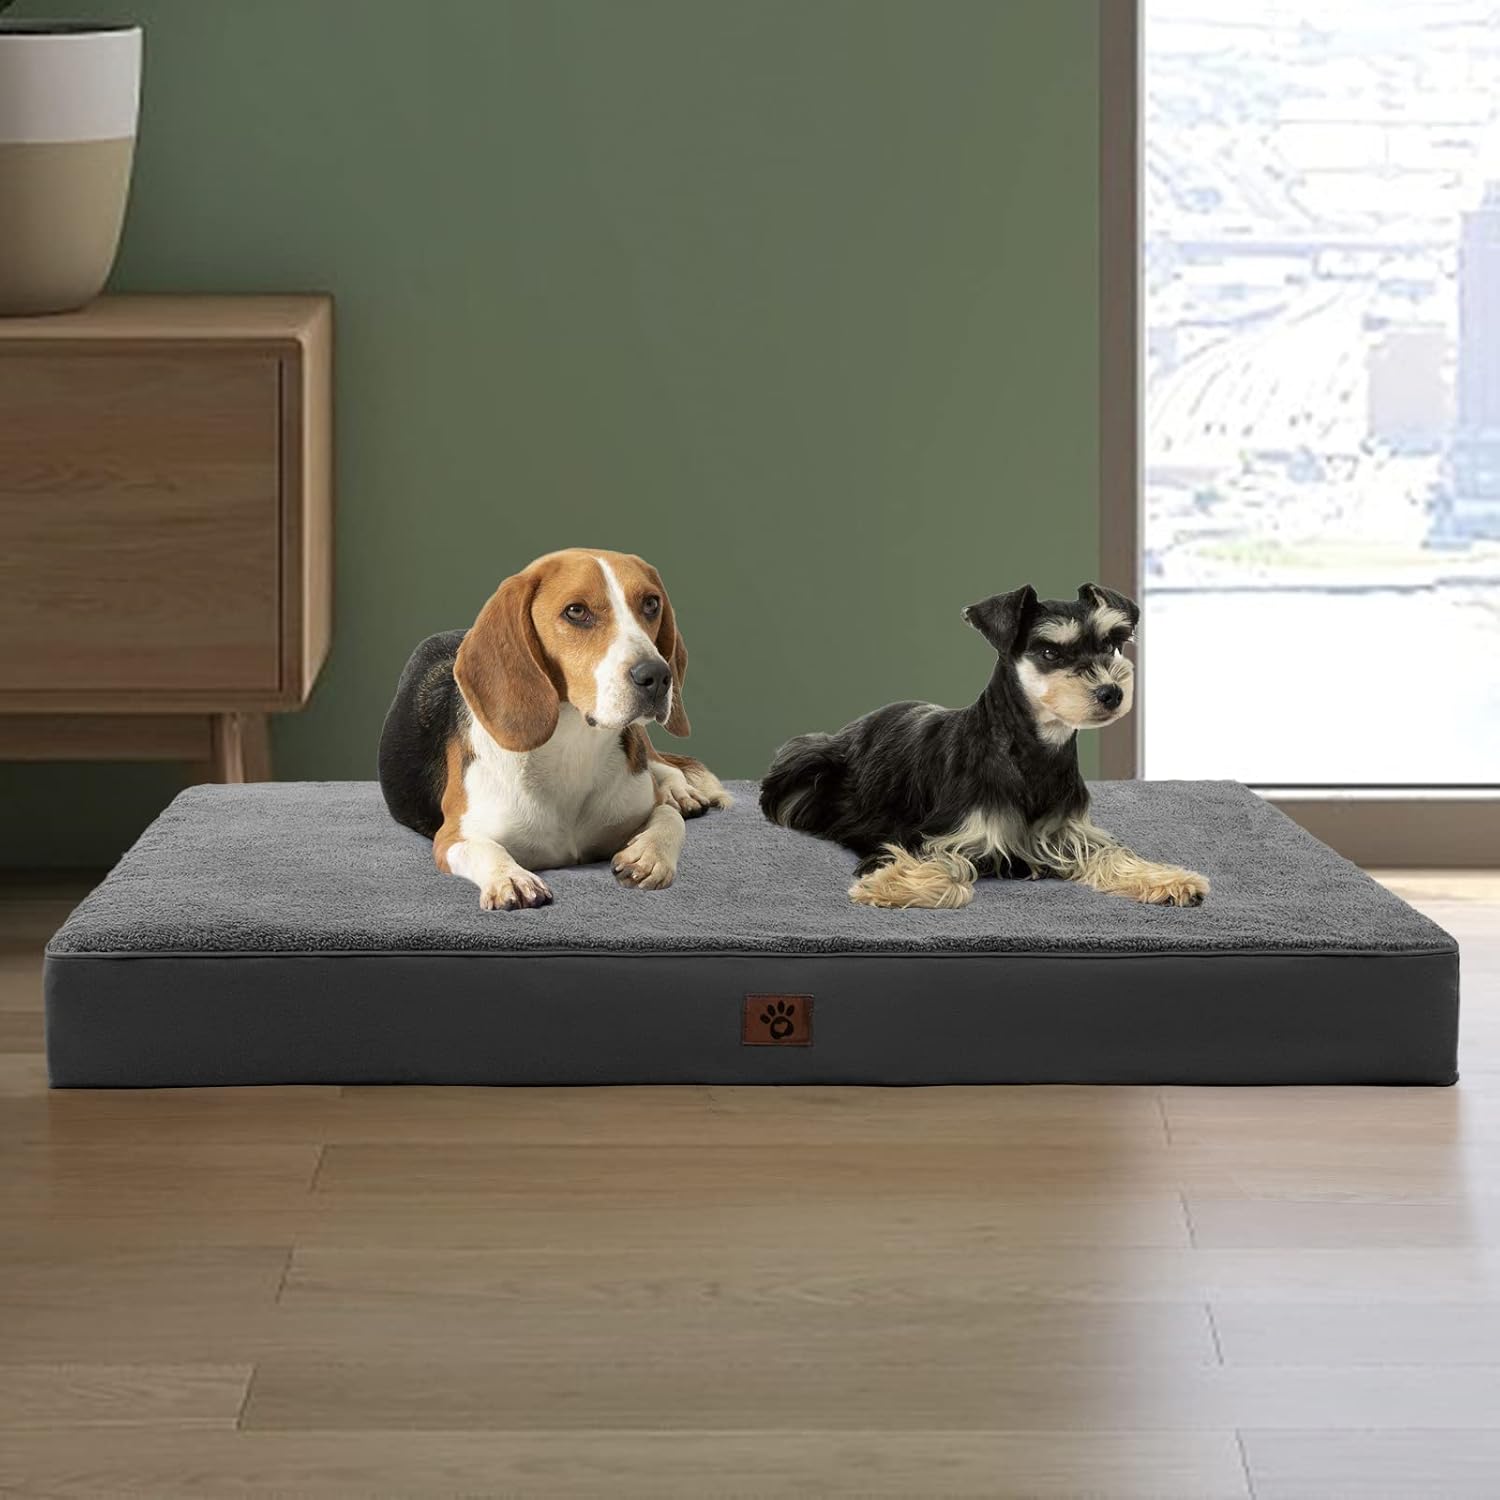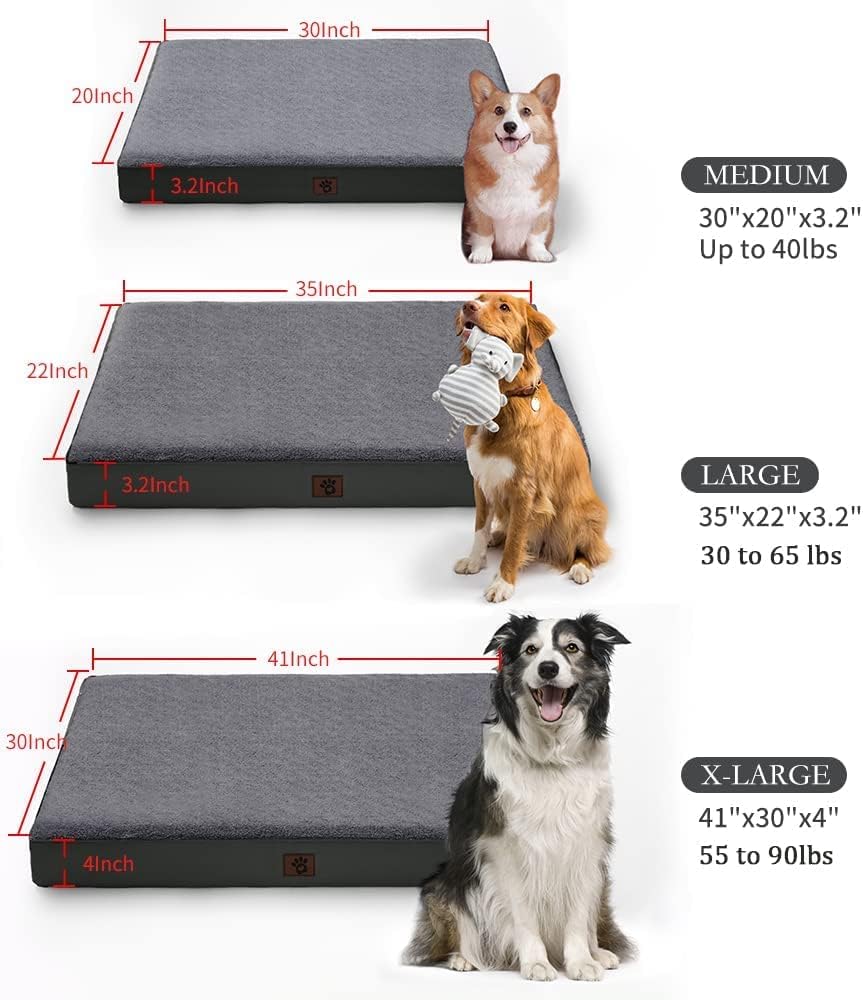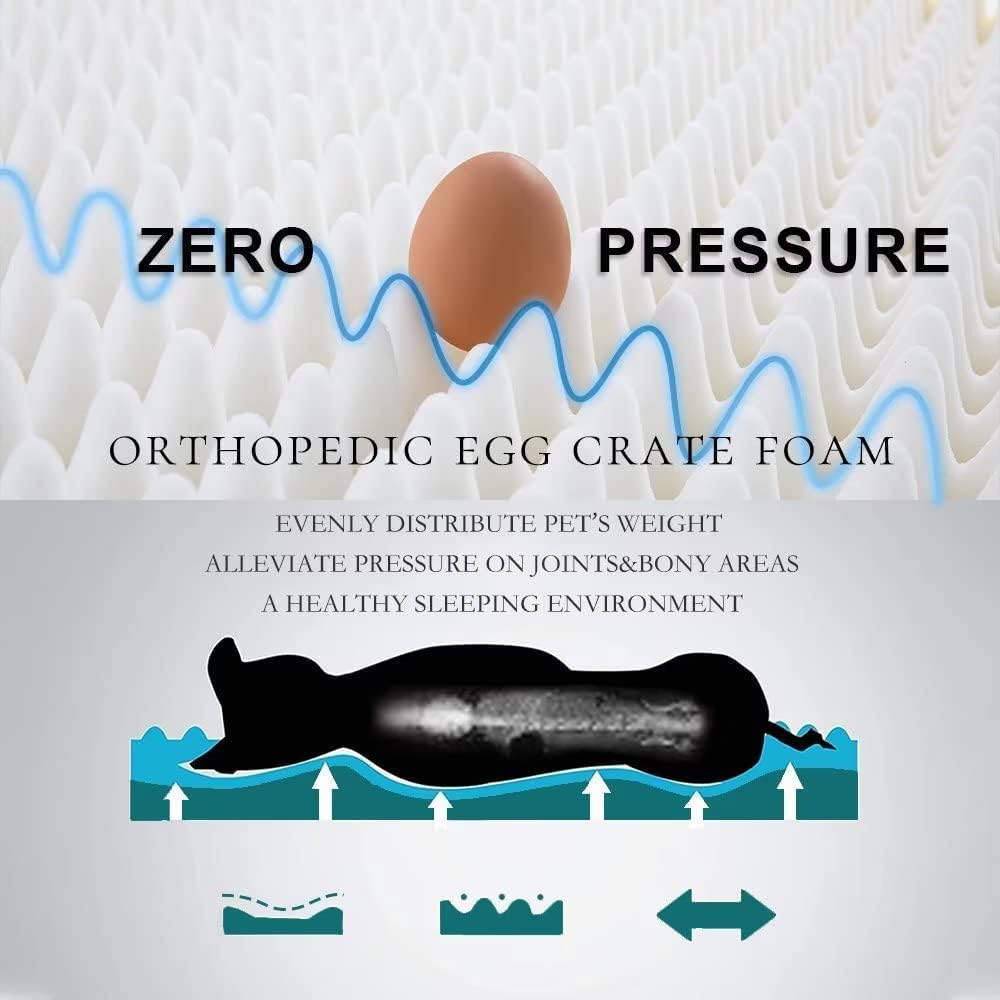
SONORO KATE X-Large Orthopedic Dog Bed for Large Dogs,Egg-Crate Foam Dog Bed for Crates (X-Large, Dark Grey)
Category: Pet Supplies
SONORO KATE Dog Bed , Removable Washable Cover, Waterproof Lining
Features: ORTHOPEDIC DOG BED - 4'' thick orthopedic egg-crate support foam distributes your dog's weight to help relieve pressure and creates added support for spine, muscles and joints when resting and relaxing on the pet bed.Delicate edge, firm and durable, avoid your puppy digging into the stuffings | GOOD FOR CALM AND SLEEP - It has soft coral velvet on the surface and comfortable foam inside. The dog bed with a short plush top provides a comfortable environment for the crate and is not easy to stick pet hair. Comfortable dog pads can create a healthy sleeping environment and help them calm down. | WASHABLE AND ZIPPER - The cover is equipped with a zipper, which can be disassembled for machine washing. It is easy to clean hair and other sundries. Regular cleaning can avoid dirt, provide a comfortable environment for pets. NOTE: The pillow can not washable.And please Gentle washing ,Tumble Dry Low to the cover. | HIGH-QUALITY MATERIALSIT - The cover is made by durable Oxford , which is durable, bite resistant and waterproof, and the inside is Egg Crate Foam, which is very safe for the elderly and disabled pets. All materials used for this dog pillow are safe and healthy, without formaldehyde and other harmful substances | Product Details - 41 x 30 x 4" is recommended for dogs and pets up to 90 lbs. Please note due to the fact of being compressed, upon opening the package, we suggest putting it for 48 hours to best status